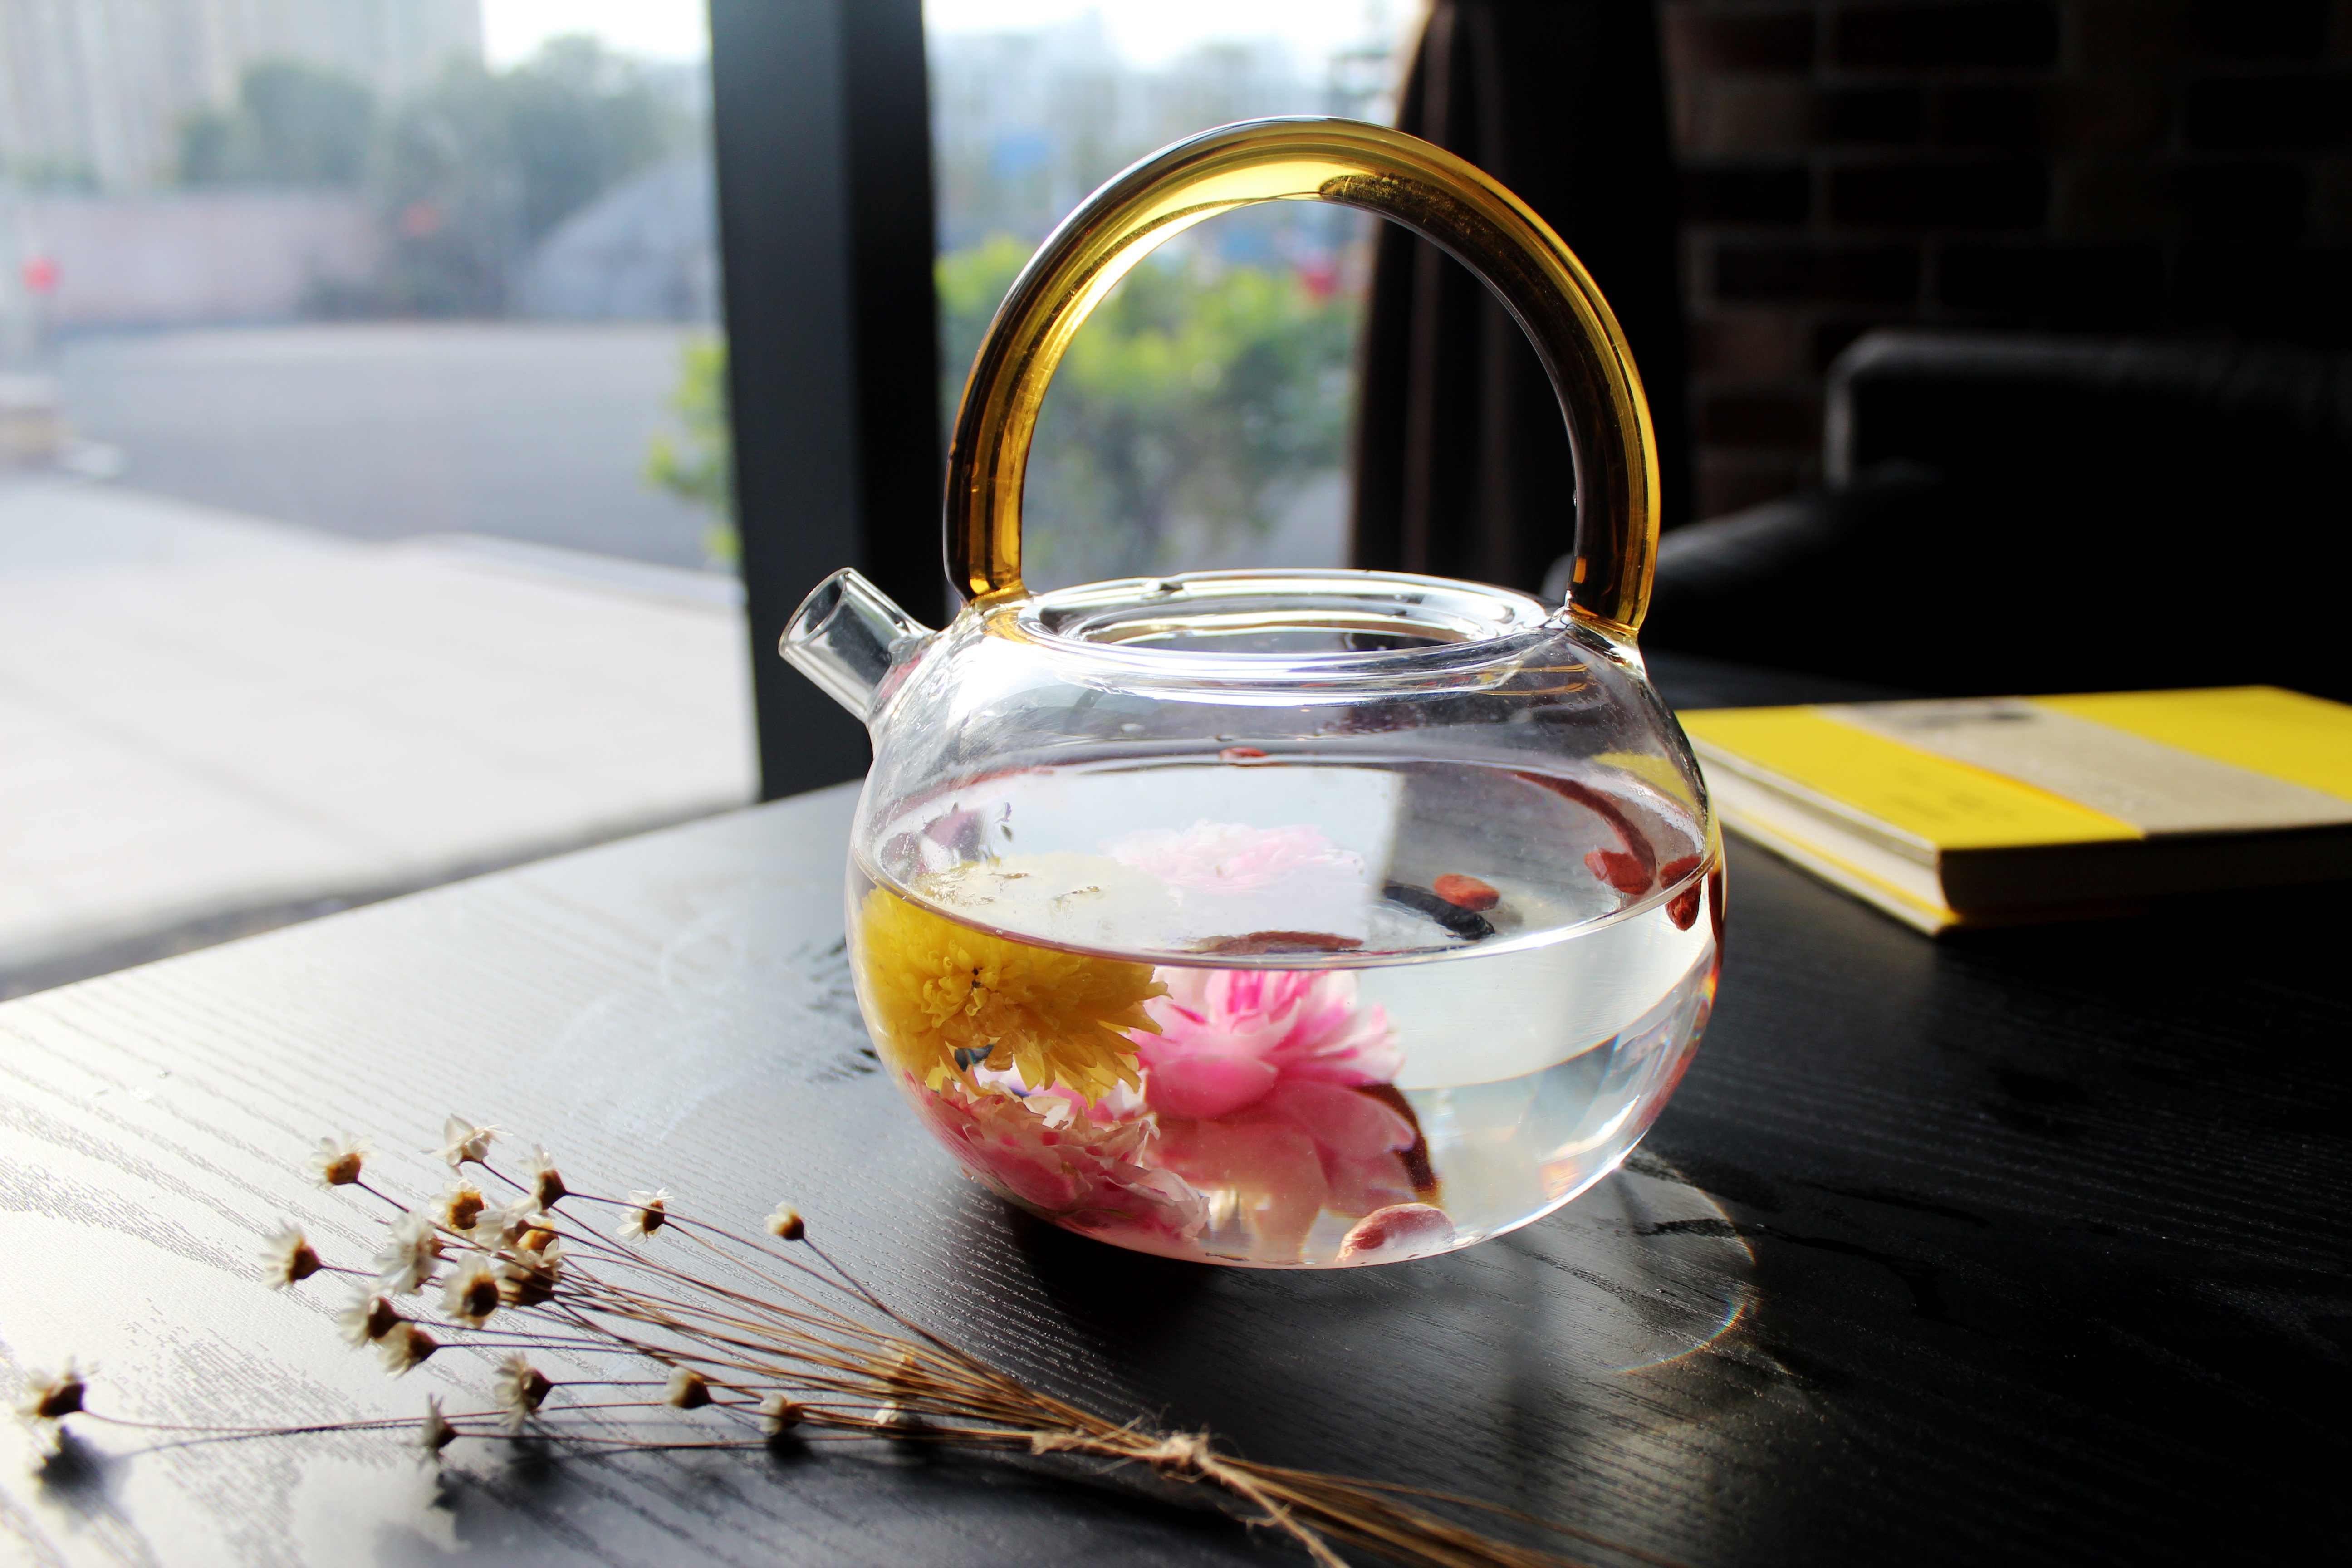
hand, book, cafe, morning, glass, teapot, breakfast, lighting, wine glass, tea rose corolla